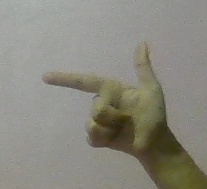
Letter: yaa